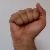
The image shows a hand gesture representing the letter 'A' in Indian Sign Language.